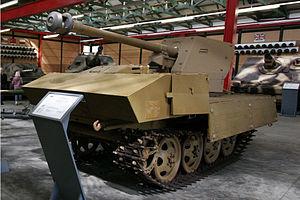
Le Raupenschlepper Ost, littéralement le « Tracteur chenillé - Est », est plus communément abrégé à RSO. Ce véhicule entièrement chenillé et léger fut conçu en réponse aux pauvres performances des véhicules à roues et half-tracks dans la boue et la neige durant le premier hiver passé par l'armée allemande sur le front soviétique. Il a peut-être été inspiré par de très similaires petits tracteurs chenillés en usage dans les autres armées, plus particulièrement le tracteur d'artillerie STZ-3 NATI de l'Armée rouge.
Panzer est un mot d’origine allemande signifiant « blindé » ou bien « carapace ». Si le vocable peut s'appliquer aujourd'hui à tous les engins cuirassés allemands, des origines jusqu'à nos jours, l'usage fait qu'il désigne essentiellement les blindés chenillés à tourelle de l'armée allemande de la Seconde Guerre mondiale, lesquels eurent une conception et un emploi tactique particuliers. Le terme générique est moins utilisé pour les MBT allemands de l'après-guerre, similaires aux autres systèmes d'armes occidentaux. L'historiographie française utilise le pluriel « panzers ». Certains ouvrages français utilisent ce mot comme abréviation de grandes unités blindées, « 2ᵉ Panzer » signifiant « 2ᵉ division blindée » ou « 2. Panzerdivision ».